Ebla

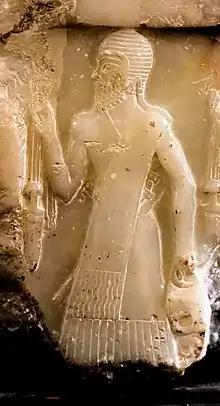
Akkadian soldier of Naram-Sin, with helmet and long sword, on the Nasiriyah stele. He carries a metal vessel of Anatolian type. From Mesopotamia, Iraq, c. 2300 . Iraq Museum.

The second kingdom's period is designated "Mardikh IIB2", and spans the period between 2300 and 2000 . The second kingdom lasted until Ebla's second destruction, which occurred anytime between 2050 and 1950 , with the 2000 dating being a mere formal date. The Akkadians under Sargon of Akkad and his descendant Naram-Sin invaded the northern borders of Ebla aiming for the forests of the Amanus Mountain; the intrusions were separated by roughly 90 years and the areas attacked were not attached to Akkad. Archi accept that the Ibla mentioned in the annals of Sargon and Naram-Sin is the Syrian Ebla but do not consider them responsible for the destruction which ended the Archive period. By the time of Naram-Sin, Armi was the hegemonic city in northern Syria and was destroyed by the Akkadian king.